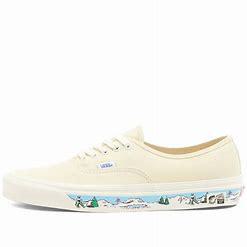
Brand: Vans
Model: UA Authentic